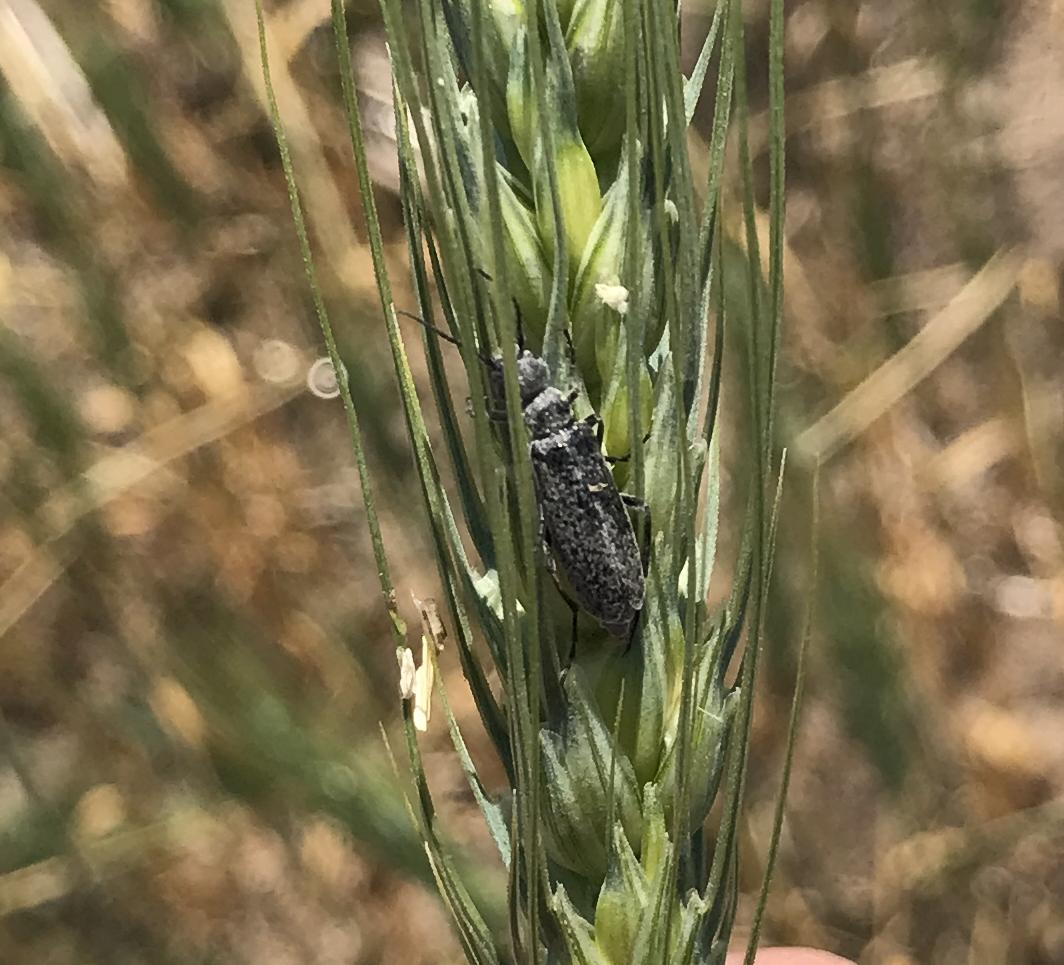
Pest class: occasional_pest